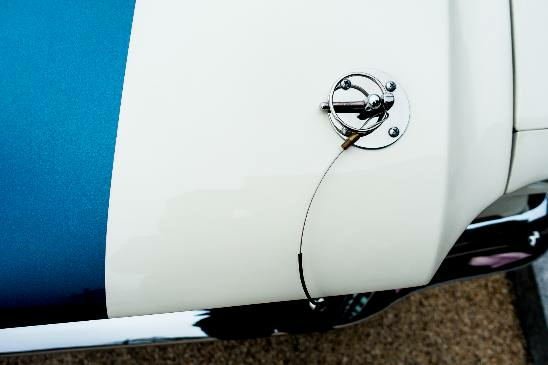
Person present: No